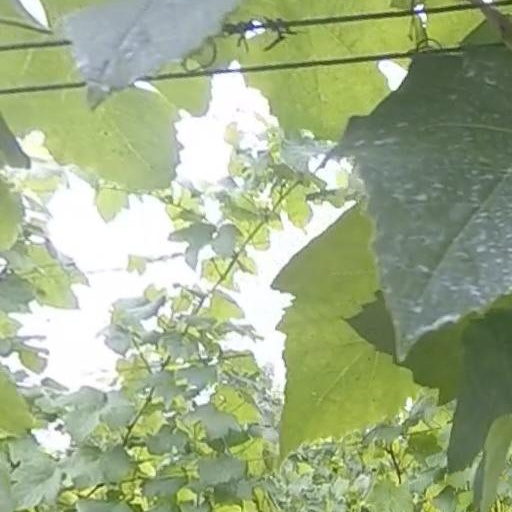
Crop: grape